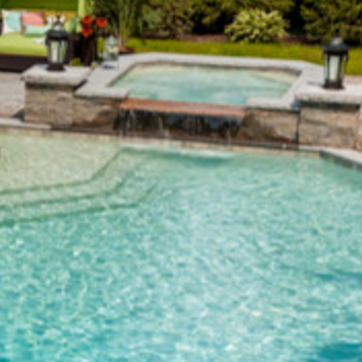
Material: water